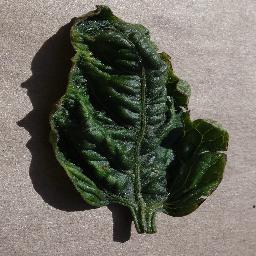
Label: Tomato___Tomato_Yellow_Leaf_Curl_Virus